Yoo Hyun

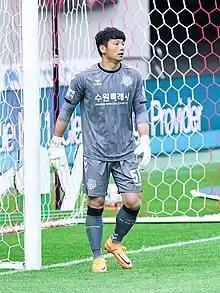
Yoo with Suwon FC in May 2022

Yoo Hyun (born August 1, 1984) is a South Korean football player who currently plays for Suwon FC.